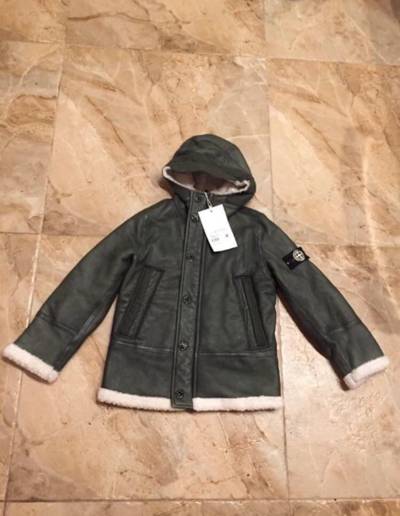
Waste category: clothes